Grasshopper 3D

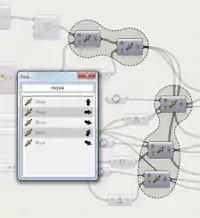
The Find Dialog displaying metaball outlines around search results

Grasshopper is primarily used to build generative algorithms, such as for generative art. Many of Grasshopper's components create 3D geometry. Programs may also contain other types of algorithms including numeric, textual, audio-visual and haptic applications.